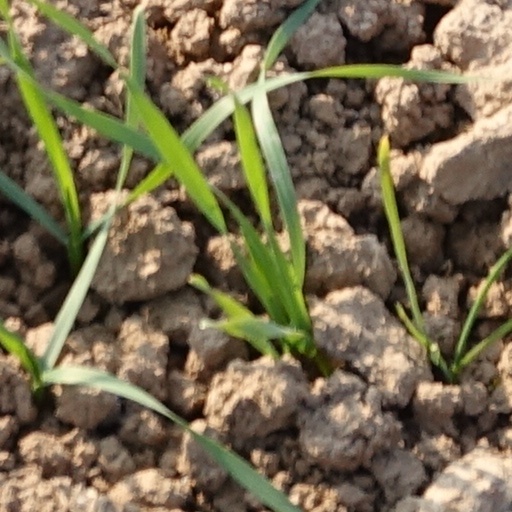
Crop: wheat